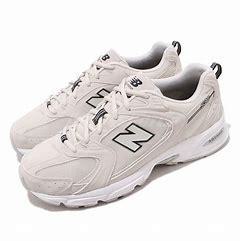
Brand: New
Model: Balance 530